Hickinbotham Brothers Shipbuilders

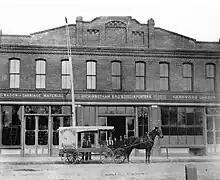
Hickinbotham Brothers in 1894 in Stockton, California

Hickinbotham Brothers Shipbuilders was a shipbuilding company in Stockton, California on the Stockton Channel. To support the World War II demand for ships Hickinbotham Brothers built: Type V ship Tugboats, Tank Landing Barge, balloon barges and Coastal Freighter (design 381, 381 tons). Hickinbotham Brothers also called Hickinbotham Brothers Construction Division was opened in 1852 and is still a working shipyard. Hickinbotham Brothers started by building: horse carriages, horse wagons, threshers and Combine harvester. In 1942 Ronald Guntert and L. R. Zimmerman ran the company as a partnership on the Banner Island waterfront. After World War II, Guntert and Zimmerman purchased Hickinbotham out and renamed the company Guntert & Zimmerman Construction. In 1984 the company moved to Ripon, California on the Stanislaus River, as the business continues. The Banner Island waterfront yard was on the deepwater port on the Stockton Ship Channel of the Pacific Ocean and an inland port located more than seventy nautical miles from the ocean, on the Stockton Channel and San Joaquin River-Stockton Deepwater Shipping Channel (before it joins the Sacramento River to empty into Suisun Bay. Notable ship: USNS Shearwater (T-AG-177).